William Tell (1934 film)

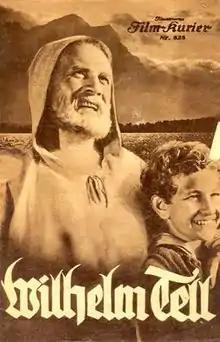
Cover of the film's Illustrierter Film-Kurier number

William Tell (German: Wilhelm Tell) is a 1934 historical drama film directed by Heinz Paul and starring Hans Marr, Conrad Veidt and Emmy Göring. It is based on the 1804 play William Tell by Friedrich Schiller about the Swiss folk hero William Tell. It was made in Germany by Terra Film, with a separate English-language version supervised by Manning Haynes also being released. It was shot at the Marienfelde Studios of Terra Film in Berlin with location shooting in Switzerland. Veidt, who had recently given sympathetic performances of Jews in "Jew Suss" (1934) and "The Wandering Jew", was detained by the authorities while working on the film. It was only after pressure from the British Foreign Office that he was eventually released. The film is also known by the alternative title The Legend of William Tell.